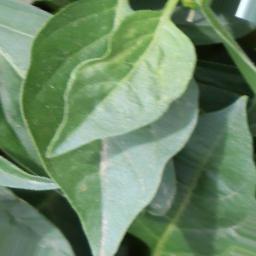
Label: healthy